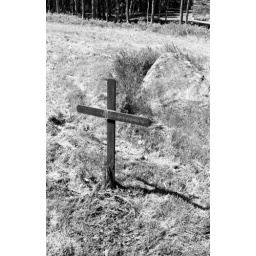
Ave Dubuc : house with cross in yard.